Azzo VI d'Este

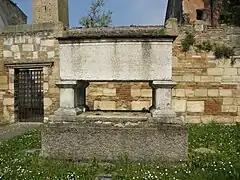
The sarcophagus which once housed the remains of Azzo VI d'Este and his wife Alice of Châtillon, in the Abbey of Vangadizza, Badia Polesine.

Azzo's court was a cultural centre in northern Italy, drawing poets and artists from afar. He played host and patron to the troubadours Aimeric de Peguilhan, Peire Raimon de Tolosa, and Rambertino Buvalelli. Rambertino celebrated Azzo's daughter Beatrice in all of his love songs, an overtly political act in the climate of the times.